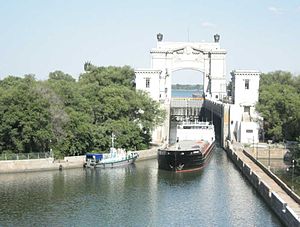
Volga-Don-Kanalen
Sluse 13 på Volga-Don-Kanalen
Volga-Don-Kanalen er en kanal, som forbinder Volga og Don på det punkt hvor de er tættest på hinanden. Kanalen er 101 km.